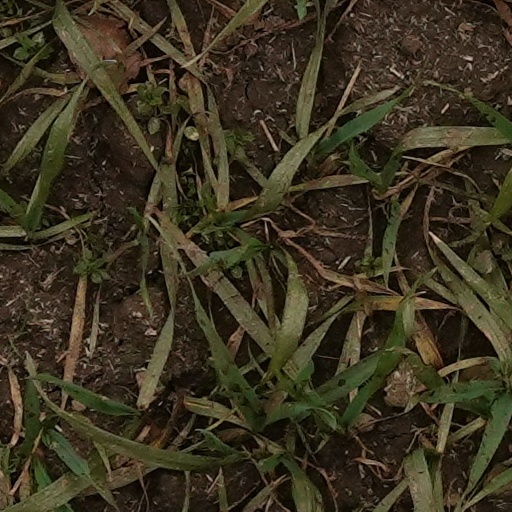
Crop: wheat